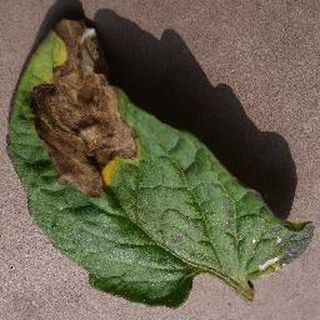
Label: tomato_late_blight